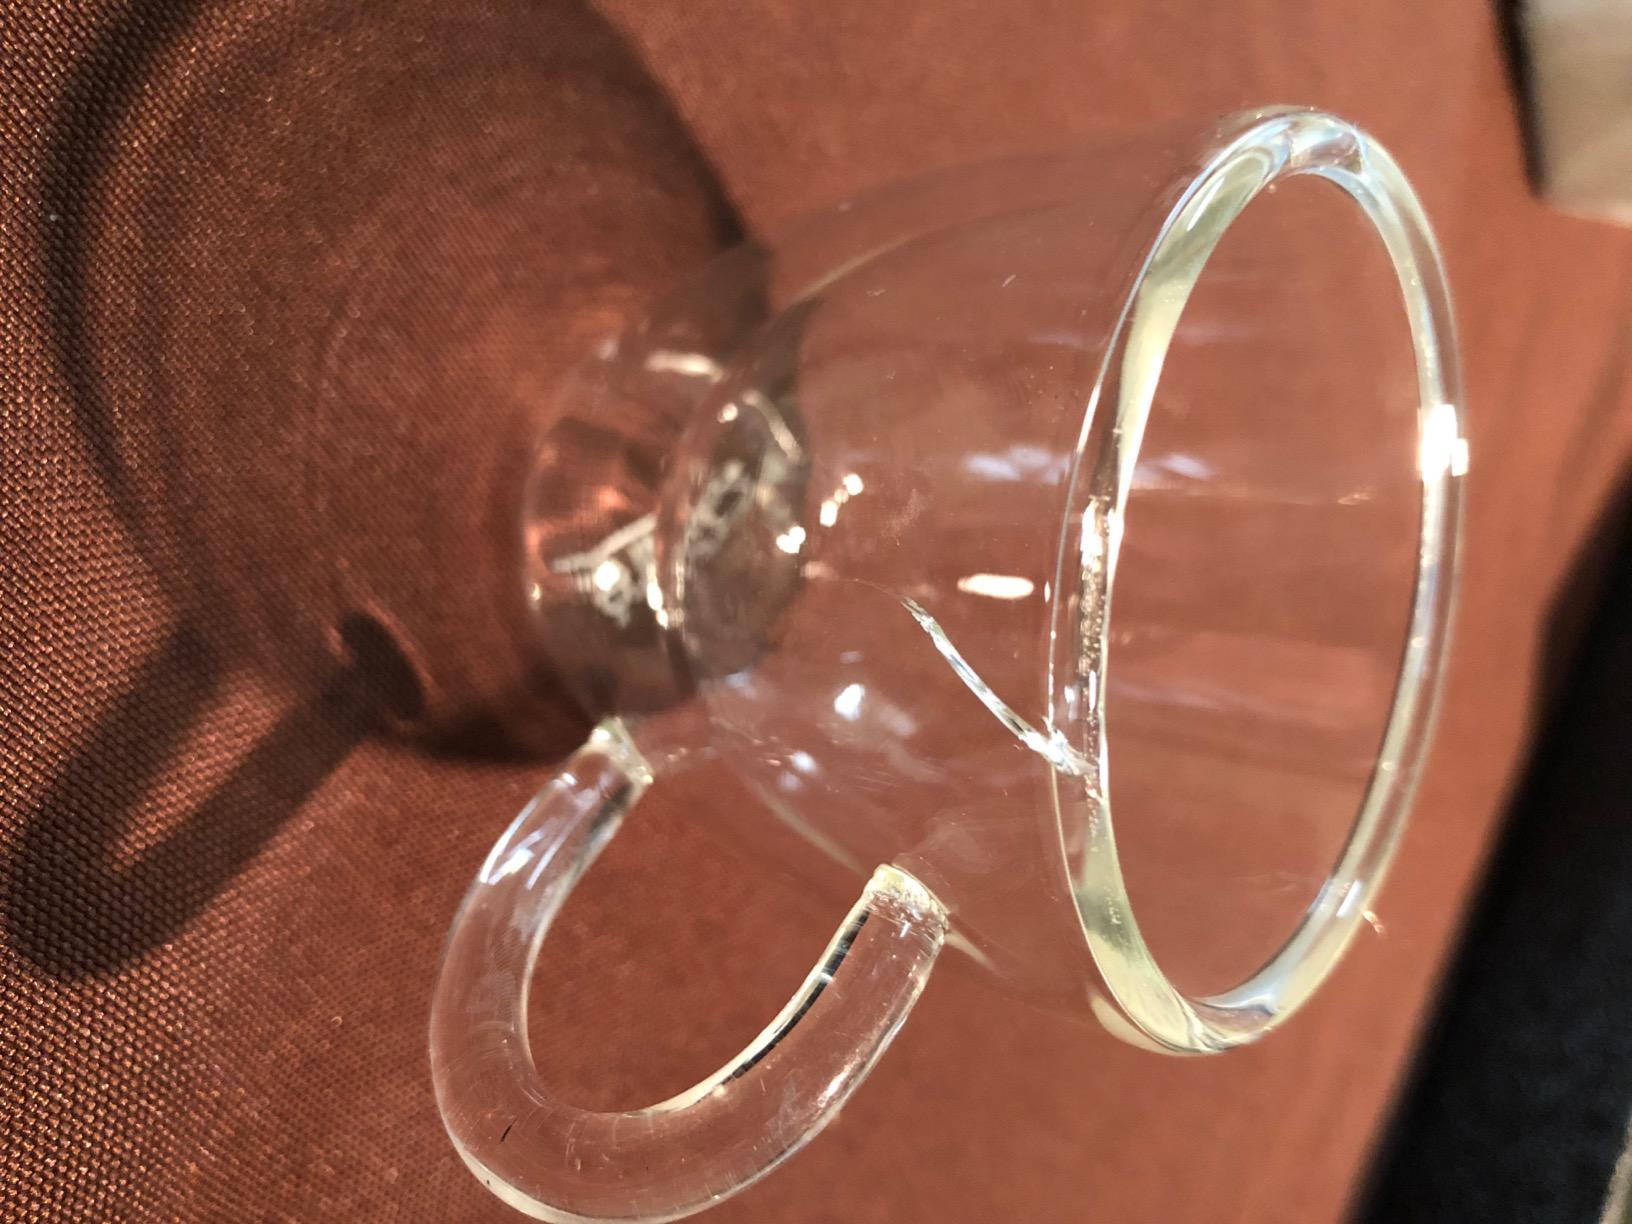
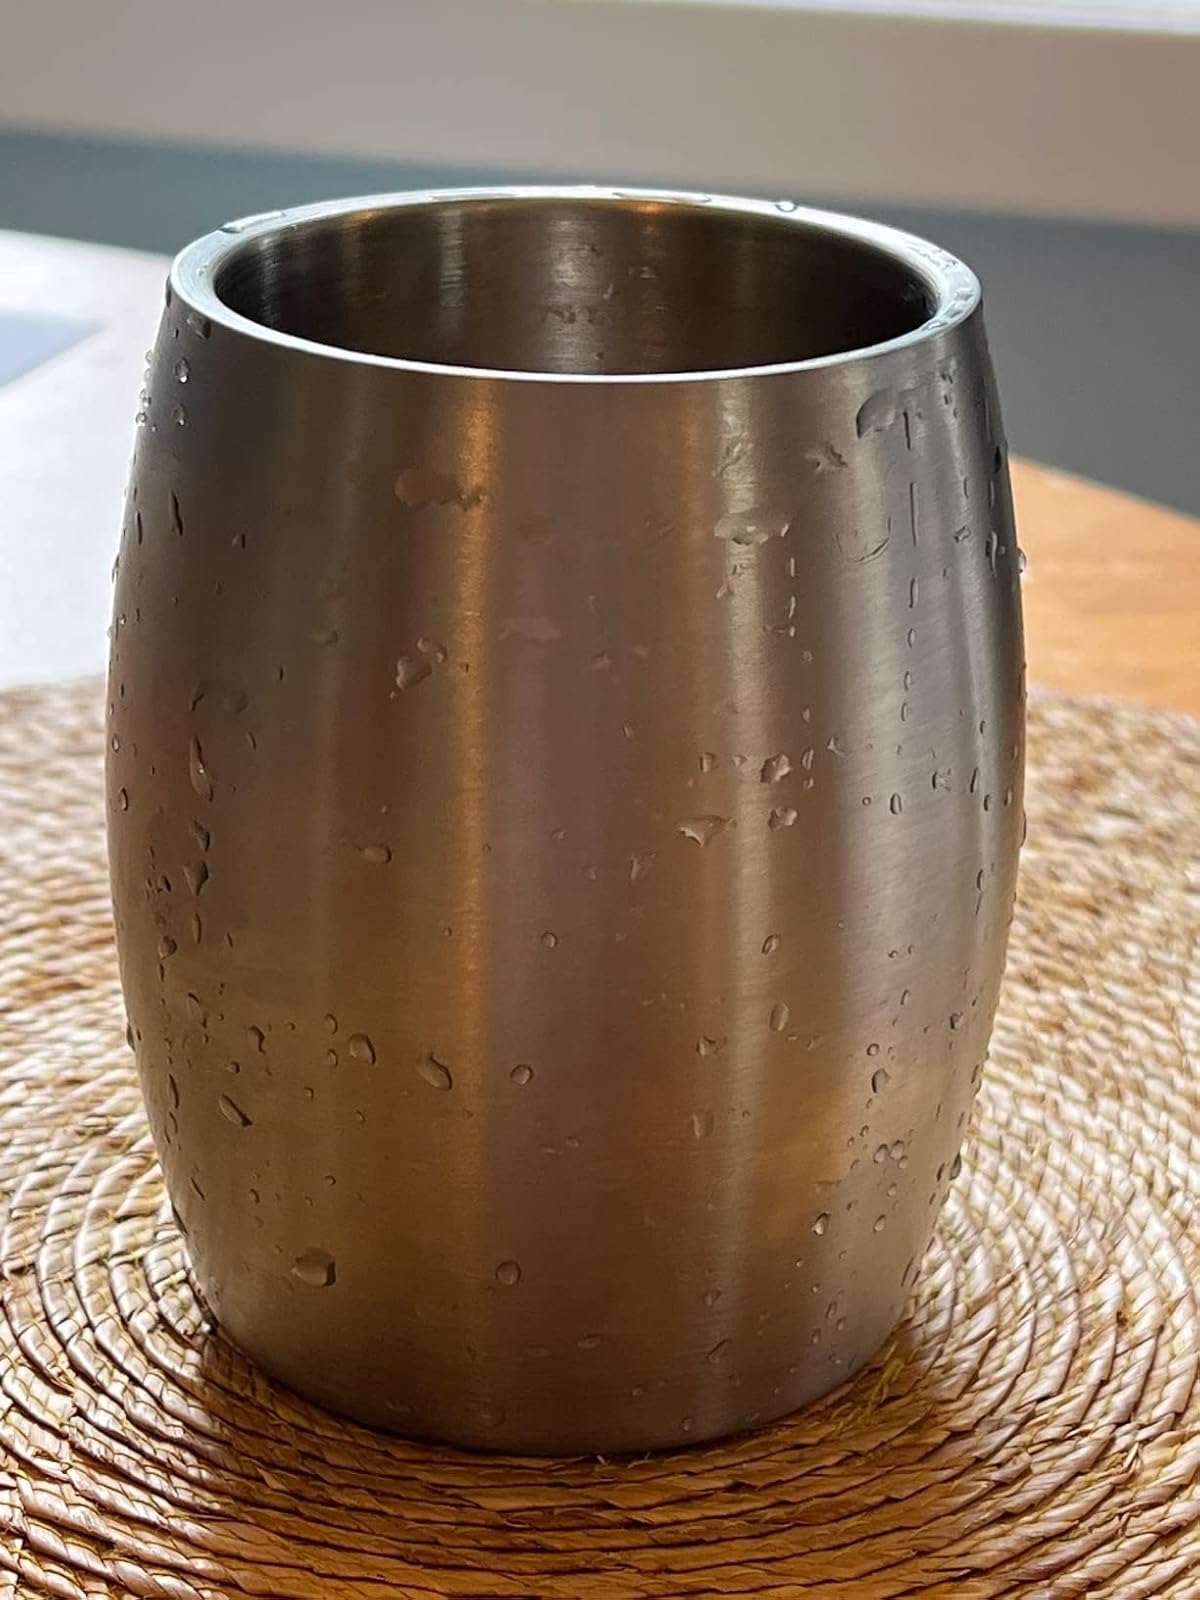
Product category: items_mug
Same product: no